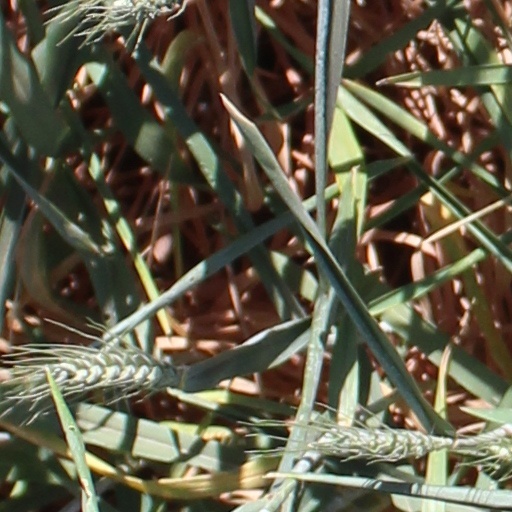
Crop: wheat